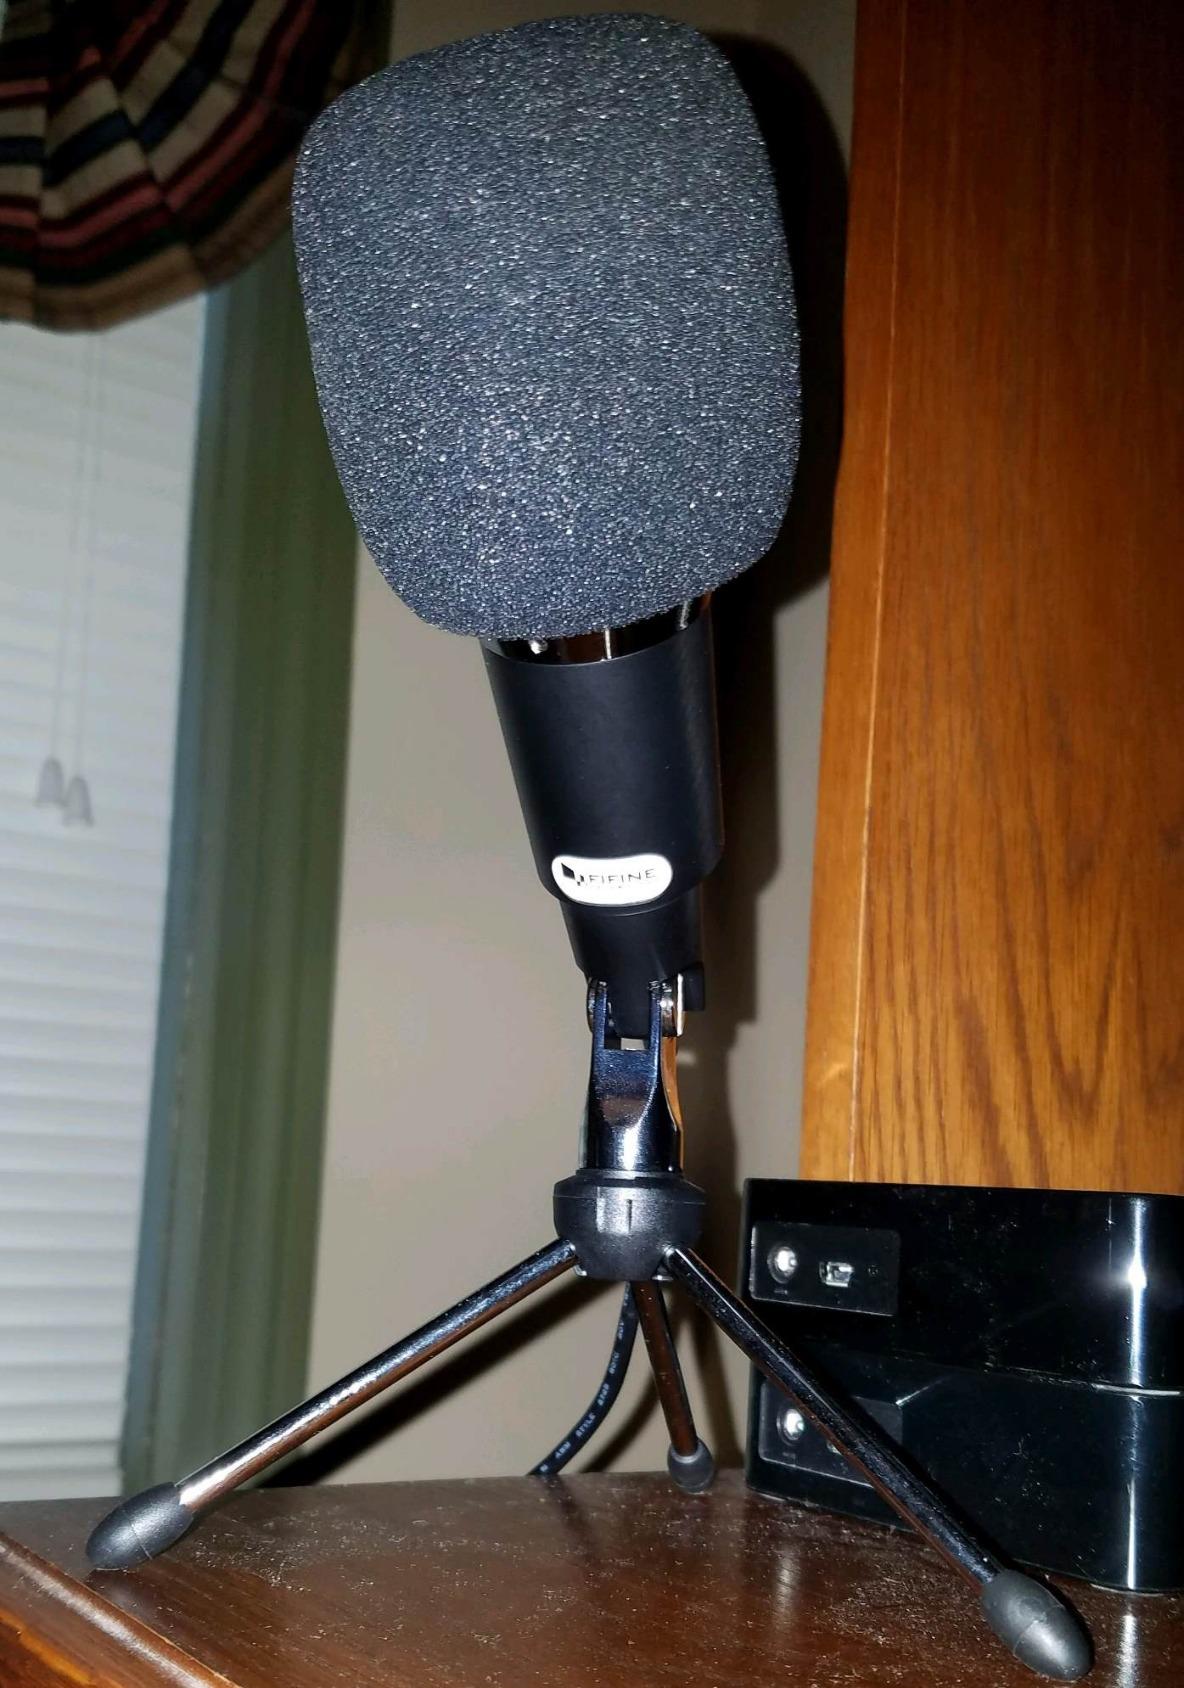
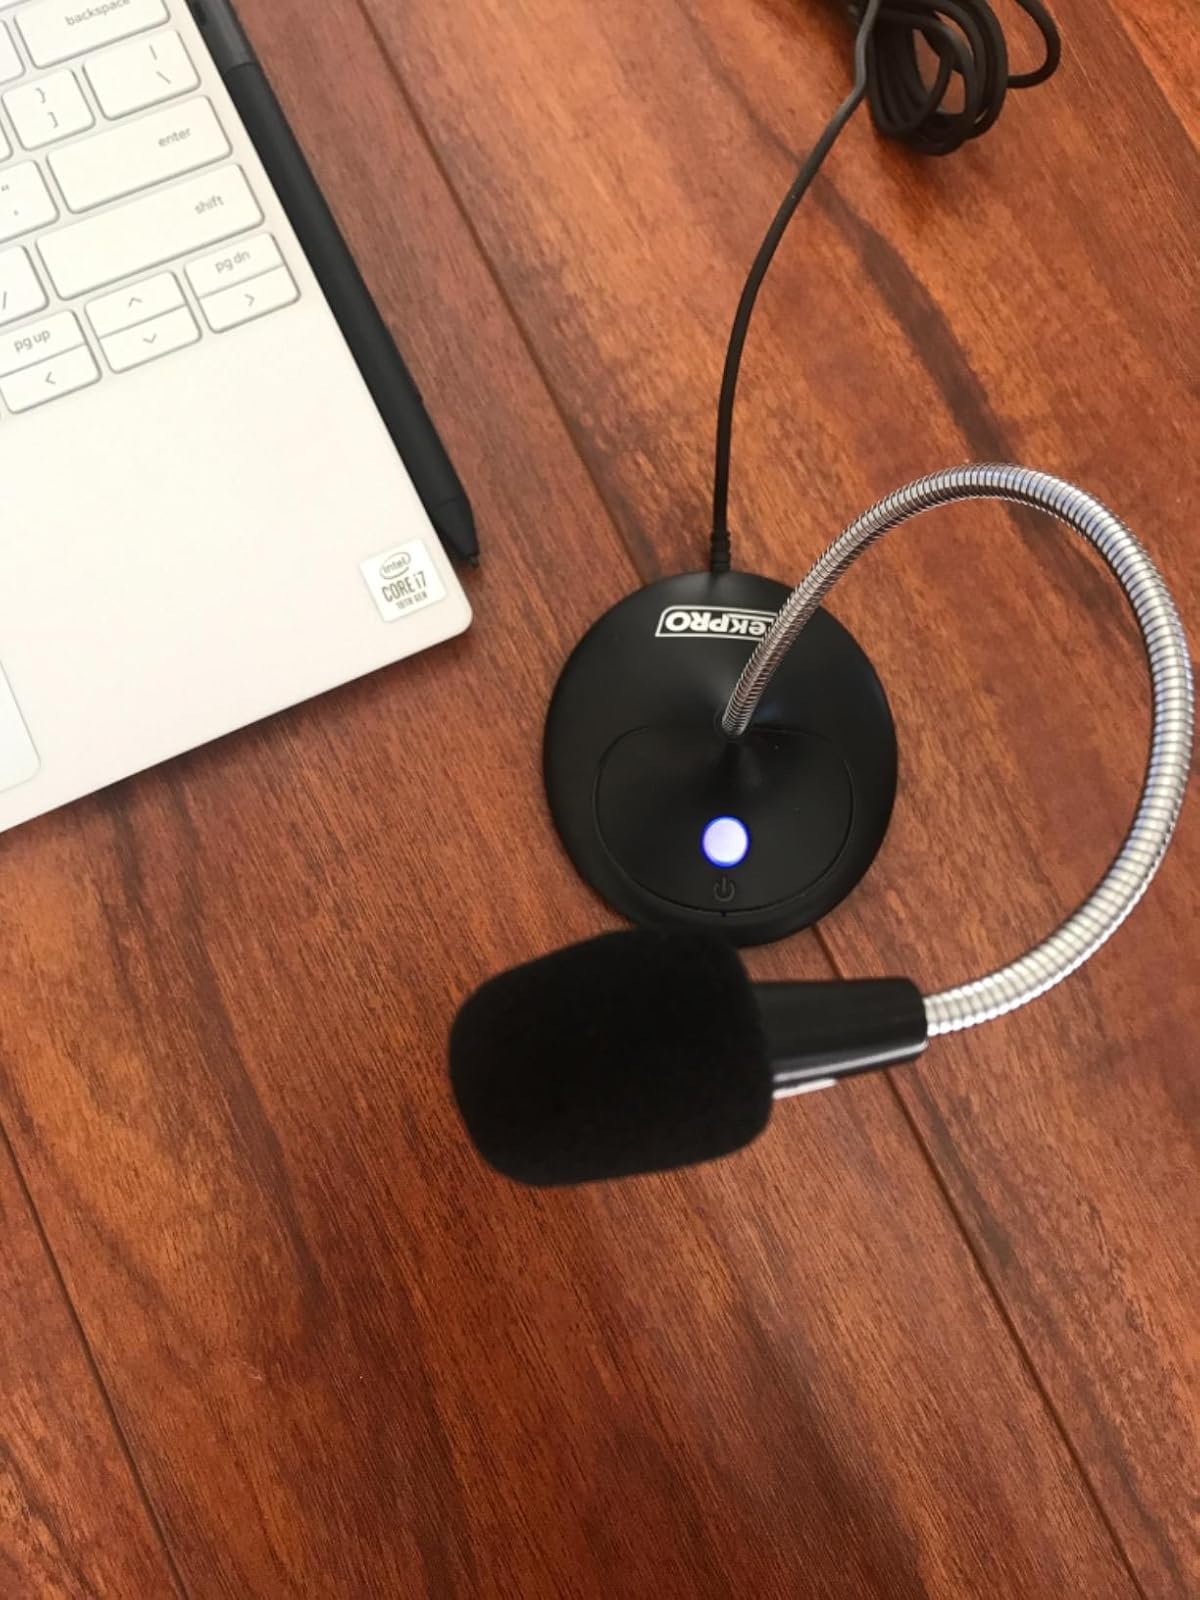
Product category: microphone
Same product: no